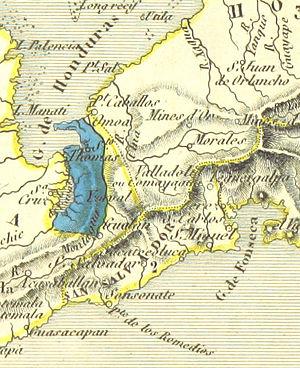
Léopold Iᵉʳ, connu auparavant sous le nom de Léopold Georges Chrétien Frédéric de Saxe-Cobourg-Saalfeld, né à Cobourg, le 16 décembre 1790 et mort le 10 décembre 1865 au château de Laeken, est un prince allemand de la maison de Saxe-Cobourg et Gotha devenu le premier roi des Belges en 1831 et le fondateur de la dynastie régnant sur la Belgique. Il est également l'ancêtre de l'actuel grand-duc de Luxembourg, du prétendant au trône d'Italie, ainsi que du prince Napoléon. Il règne sous le nom de Léopold, roi des Belges, prince de Saxe-Cobourg et Gotha, duc en Saxe.